Question: Please indicate a possible affordance area of the cup that can be used for containing liquid
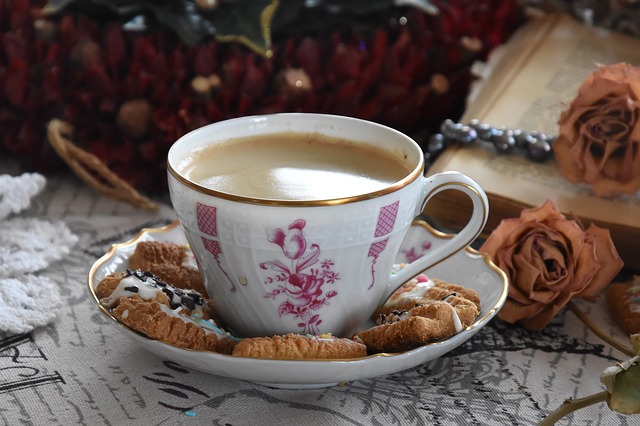
Answer: [164.5, 108, 425.5, 256]